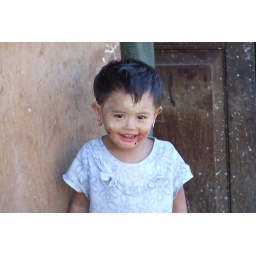
Inle Lake, cute girl near teashop